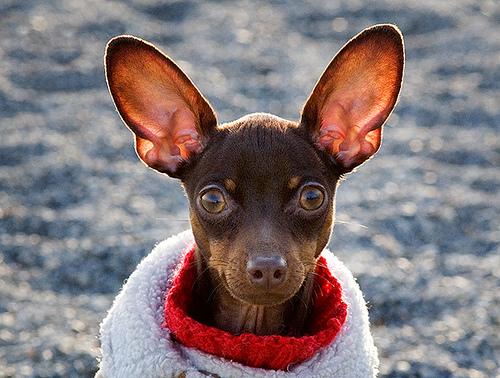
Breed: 561-n000127-miniature_pinscher